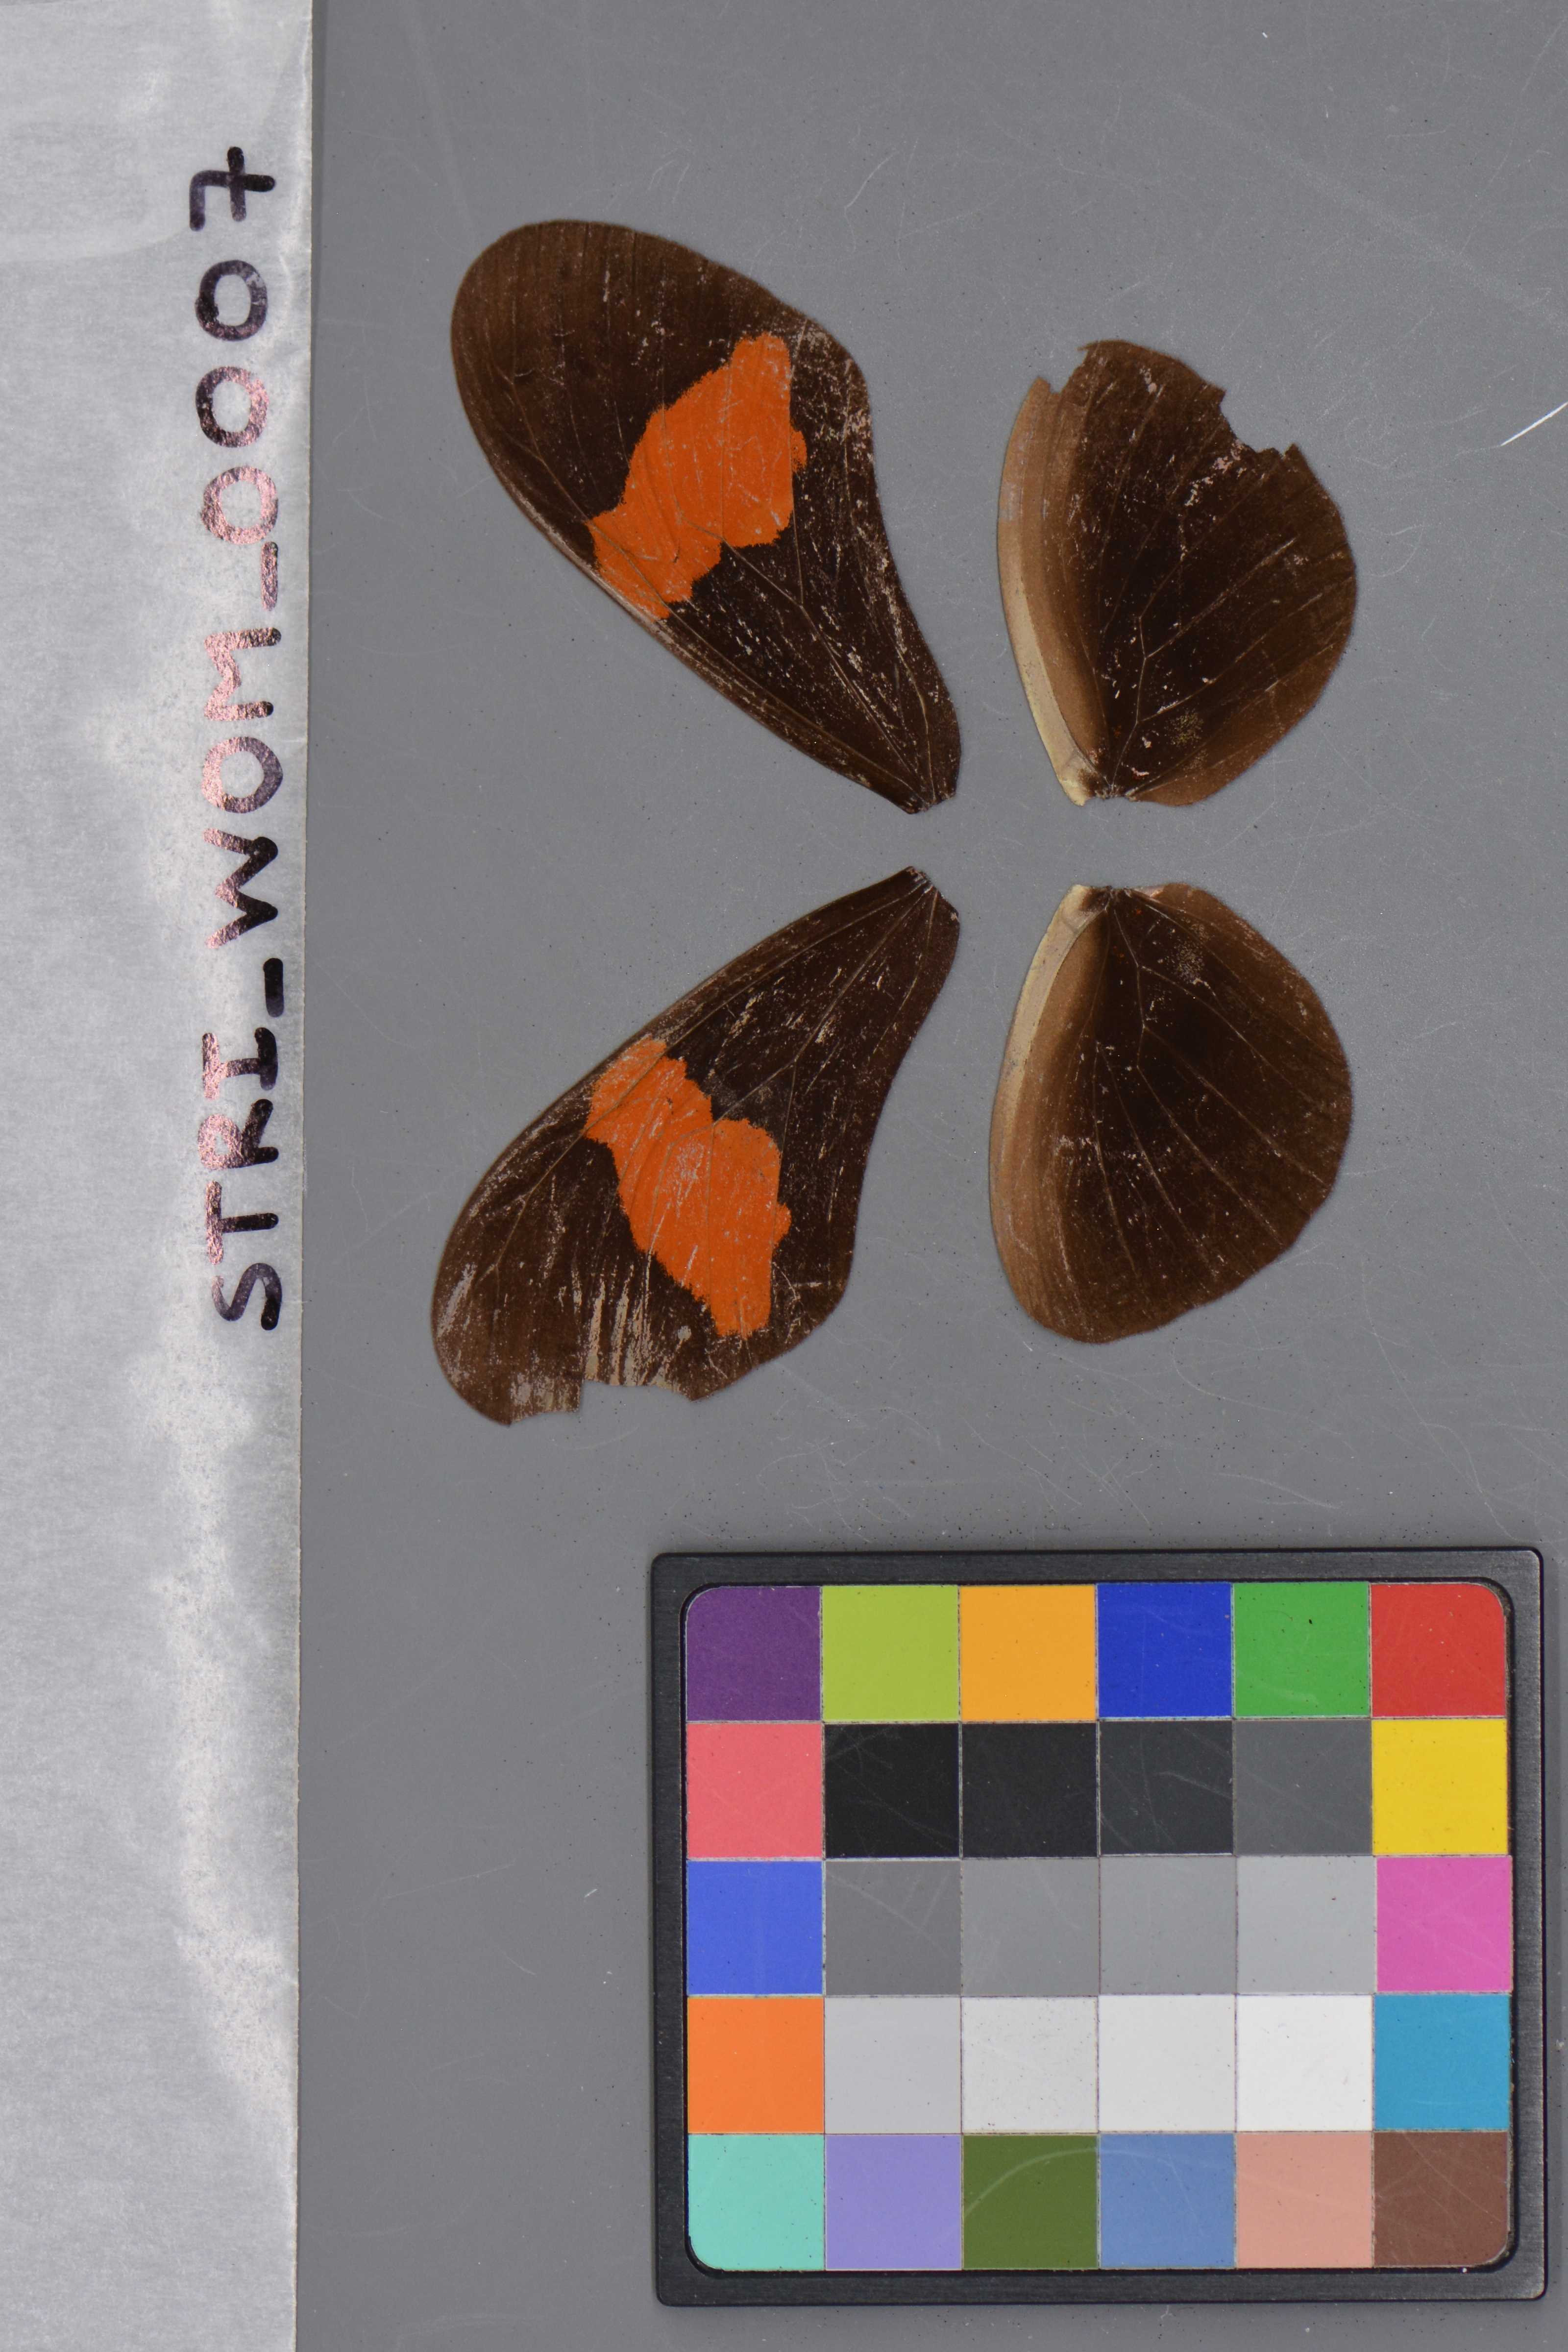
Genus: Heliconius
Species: erato
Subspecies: petiverana
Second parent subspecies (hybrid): hydara
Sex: female
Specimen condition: damaged
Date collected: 25-Sep-11